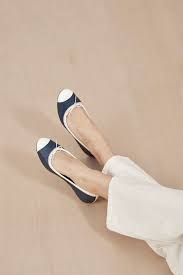
Label: Ballet Flat